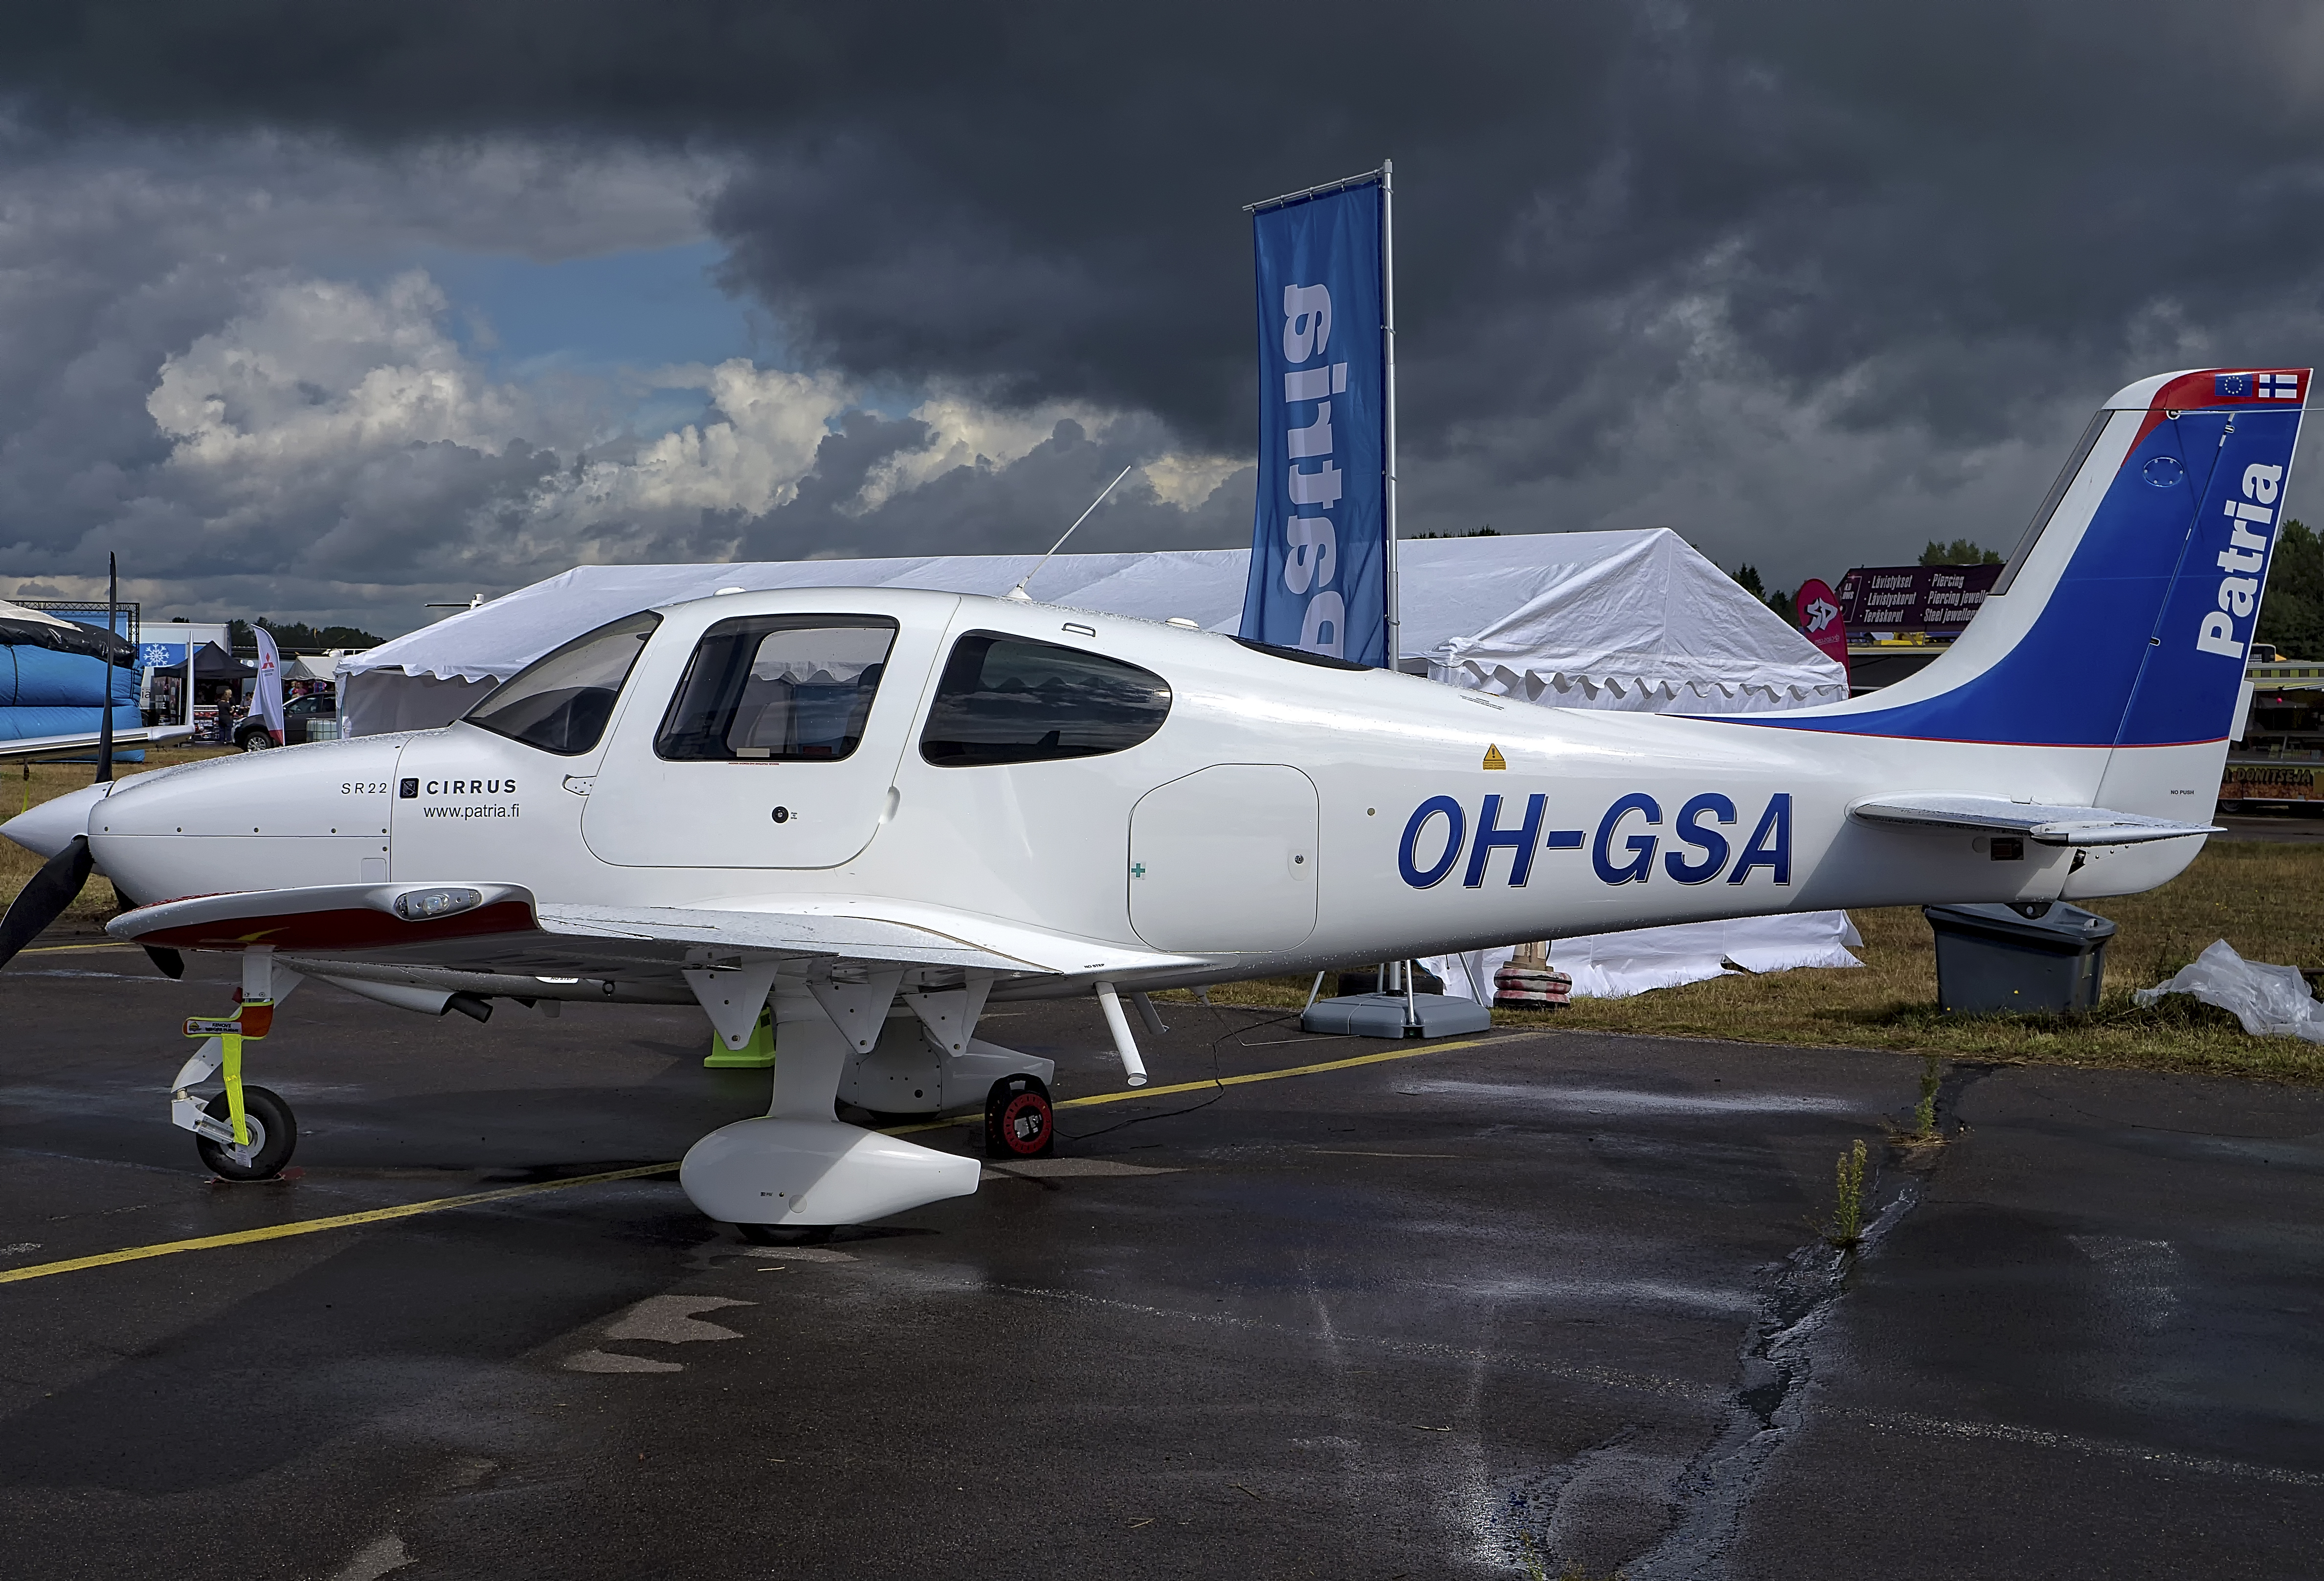
airport, airplane, plane, aircraft, vehicle, airline, aviation, flight, airliner, cirrus, finland, helsinki, airfield, patria, helsinkimalmi, malmi, light aircraft, sr22, ohgsa, air force, atmosphere of earth, aircraft engine, propeller driven aircraft